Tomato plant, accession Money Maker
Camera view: bottom (45 deg); turntable rotation: 0 degrees
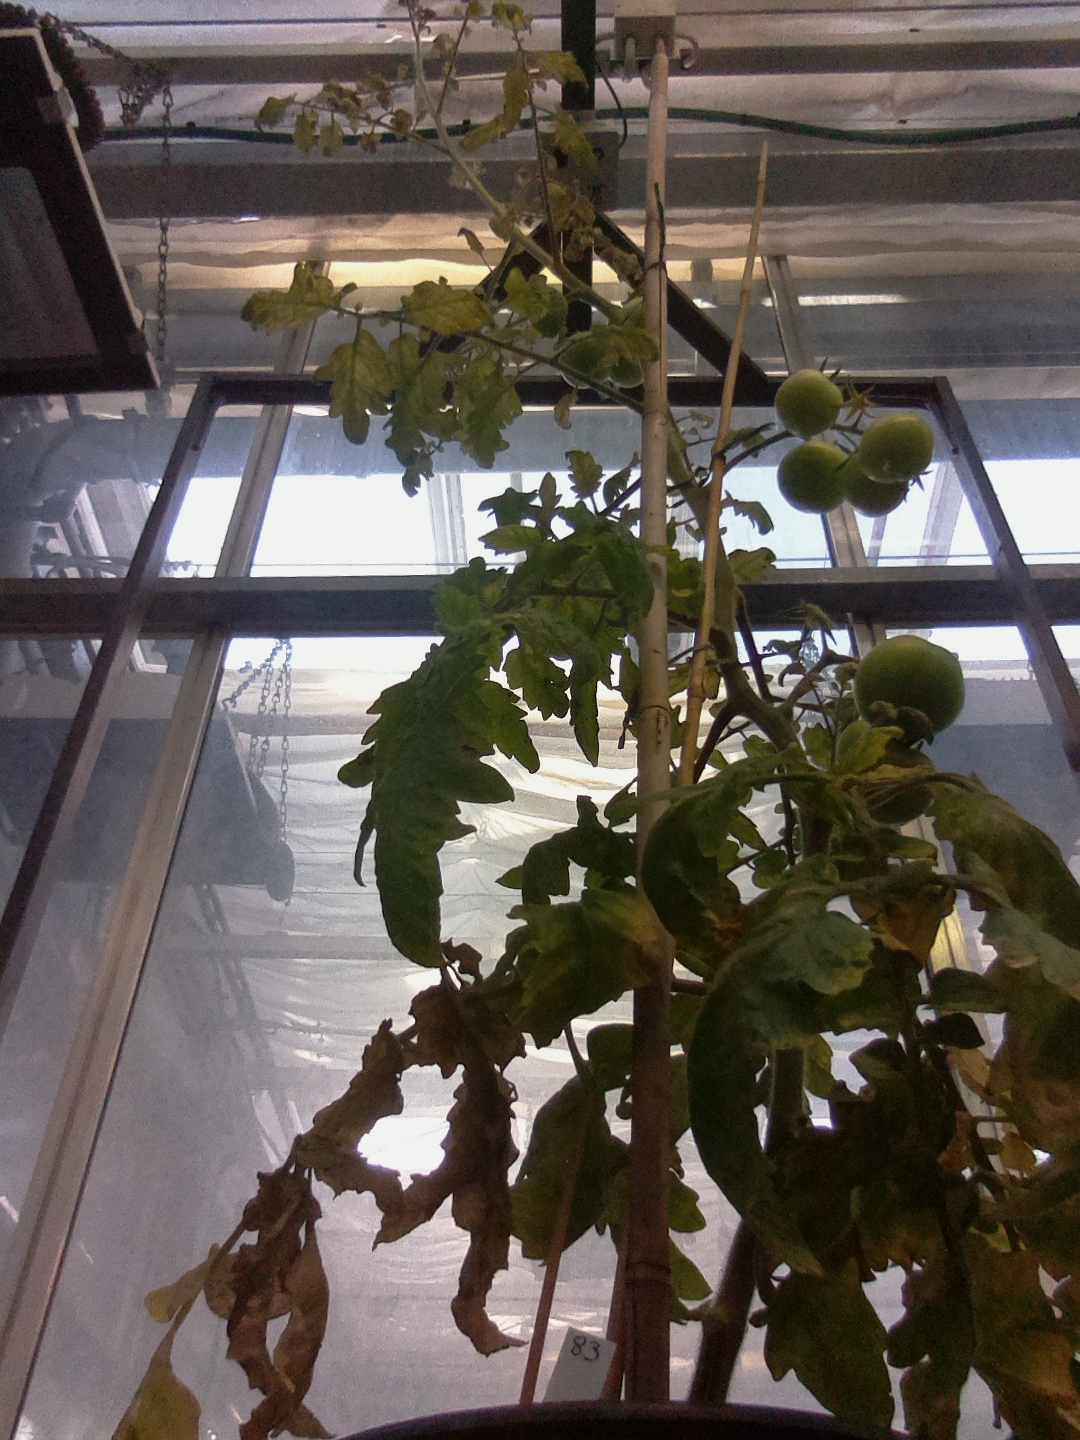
BBCH growth stage 79: 90% -100% of final fruit size